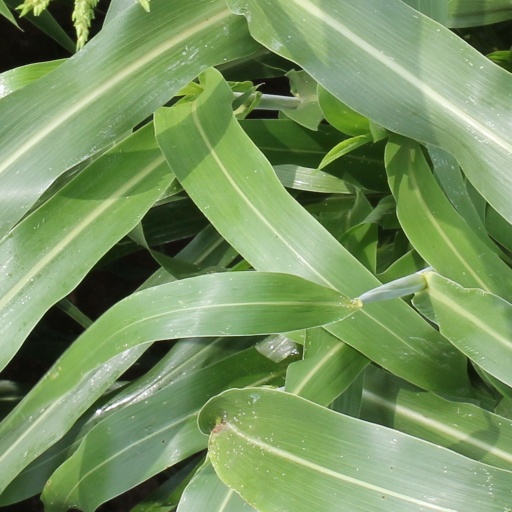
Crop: sorghum